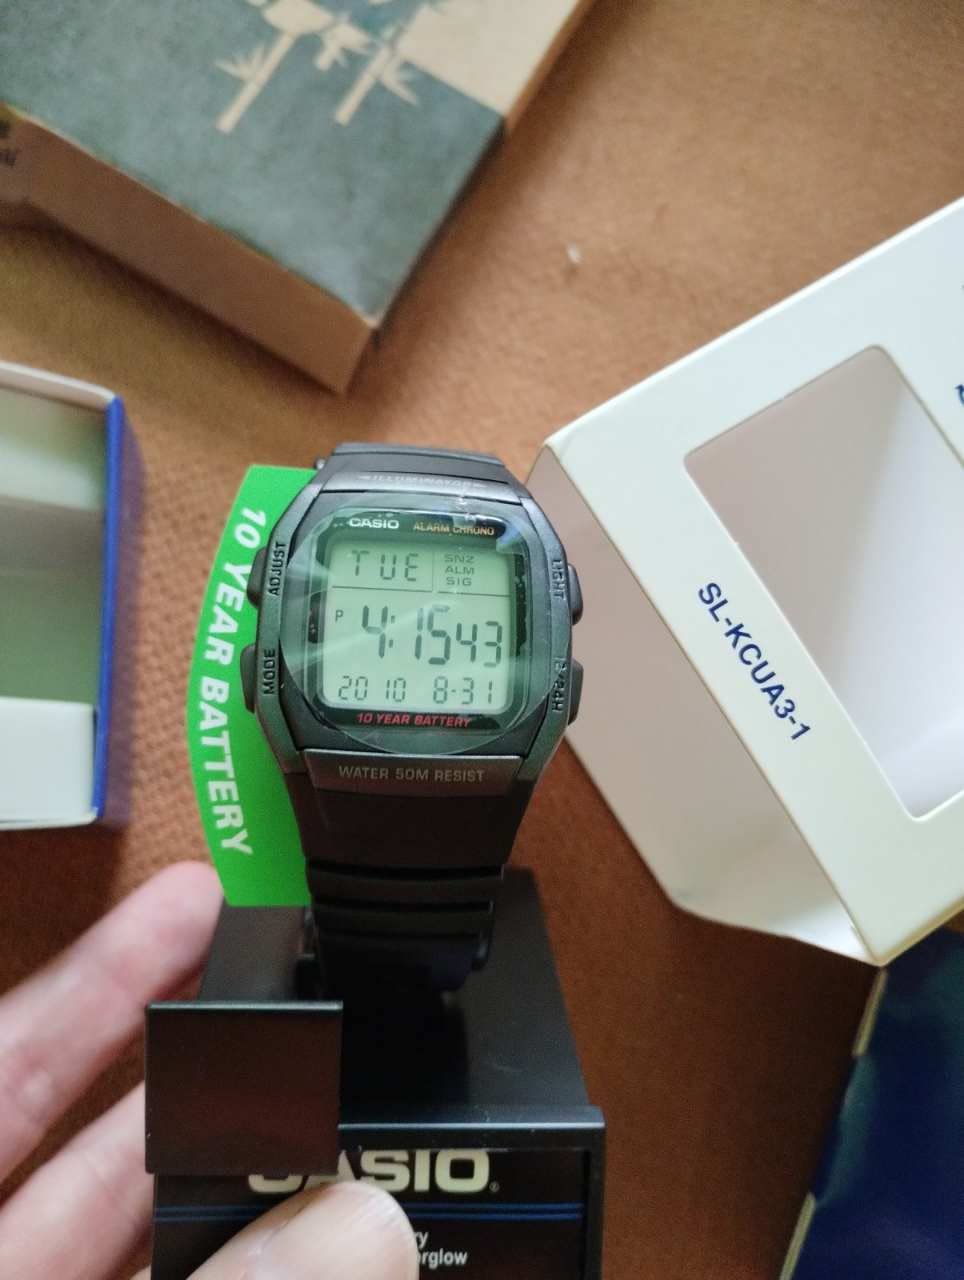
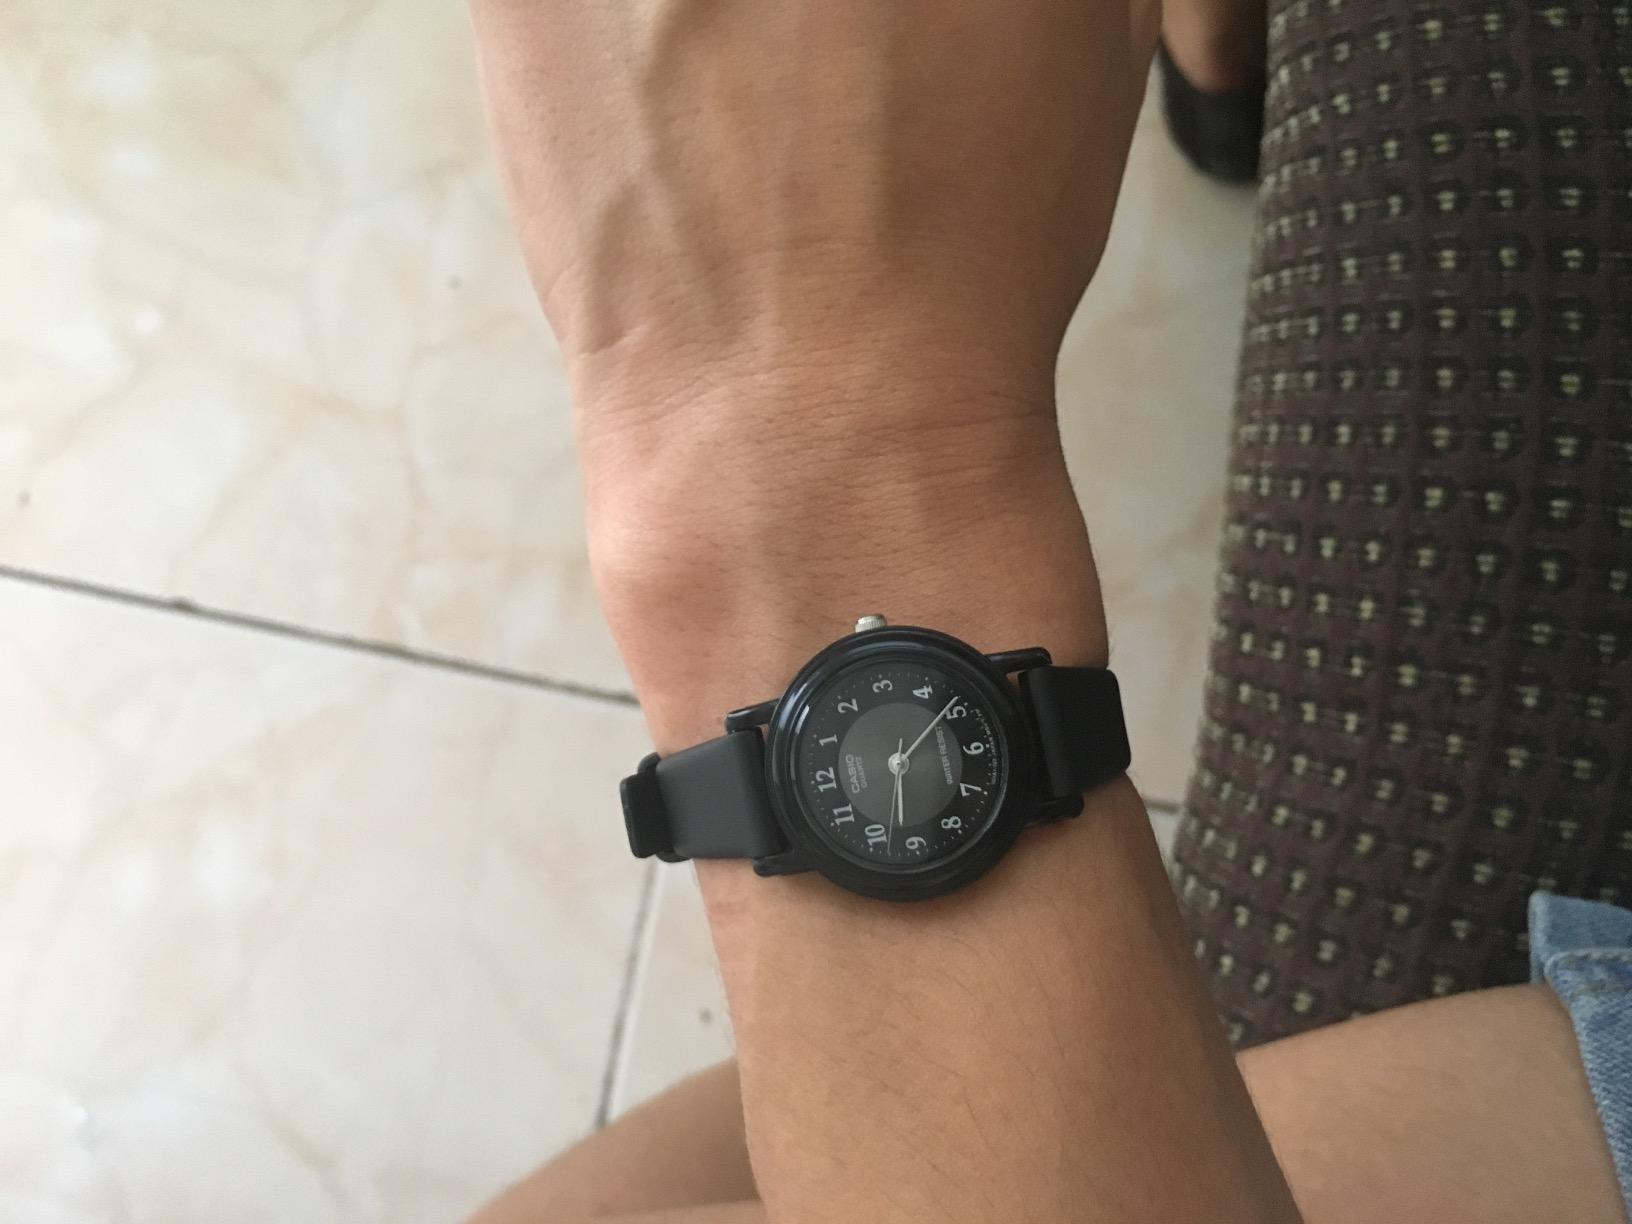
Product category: accessories_watch
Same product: no